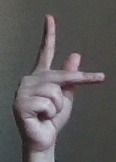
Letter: dha